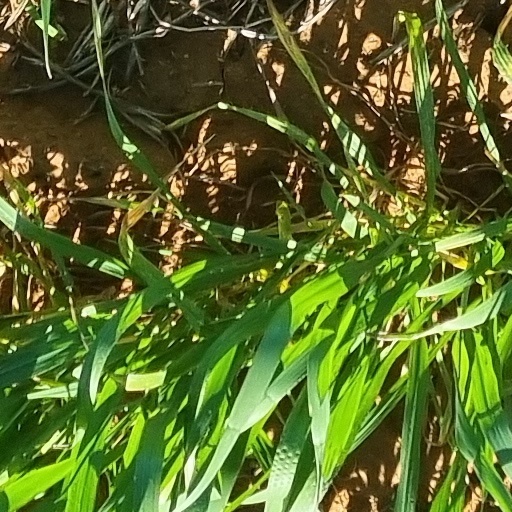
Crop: wheat